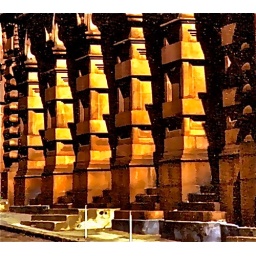
The lower pillars of the Santos Coffee Exchange withthe red stone deepened in colour by the late afternoon sun.